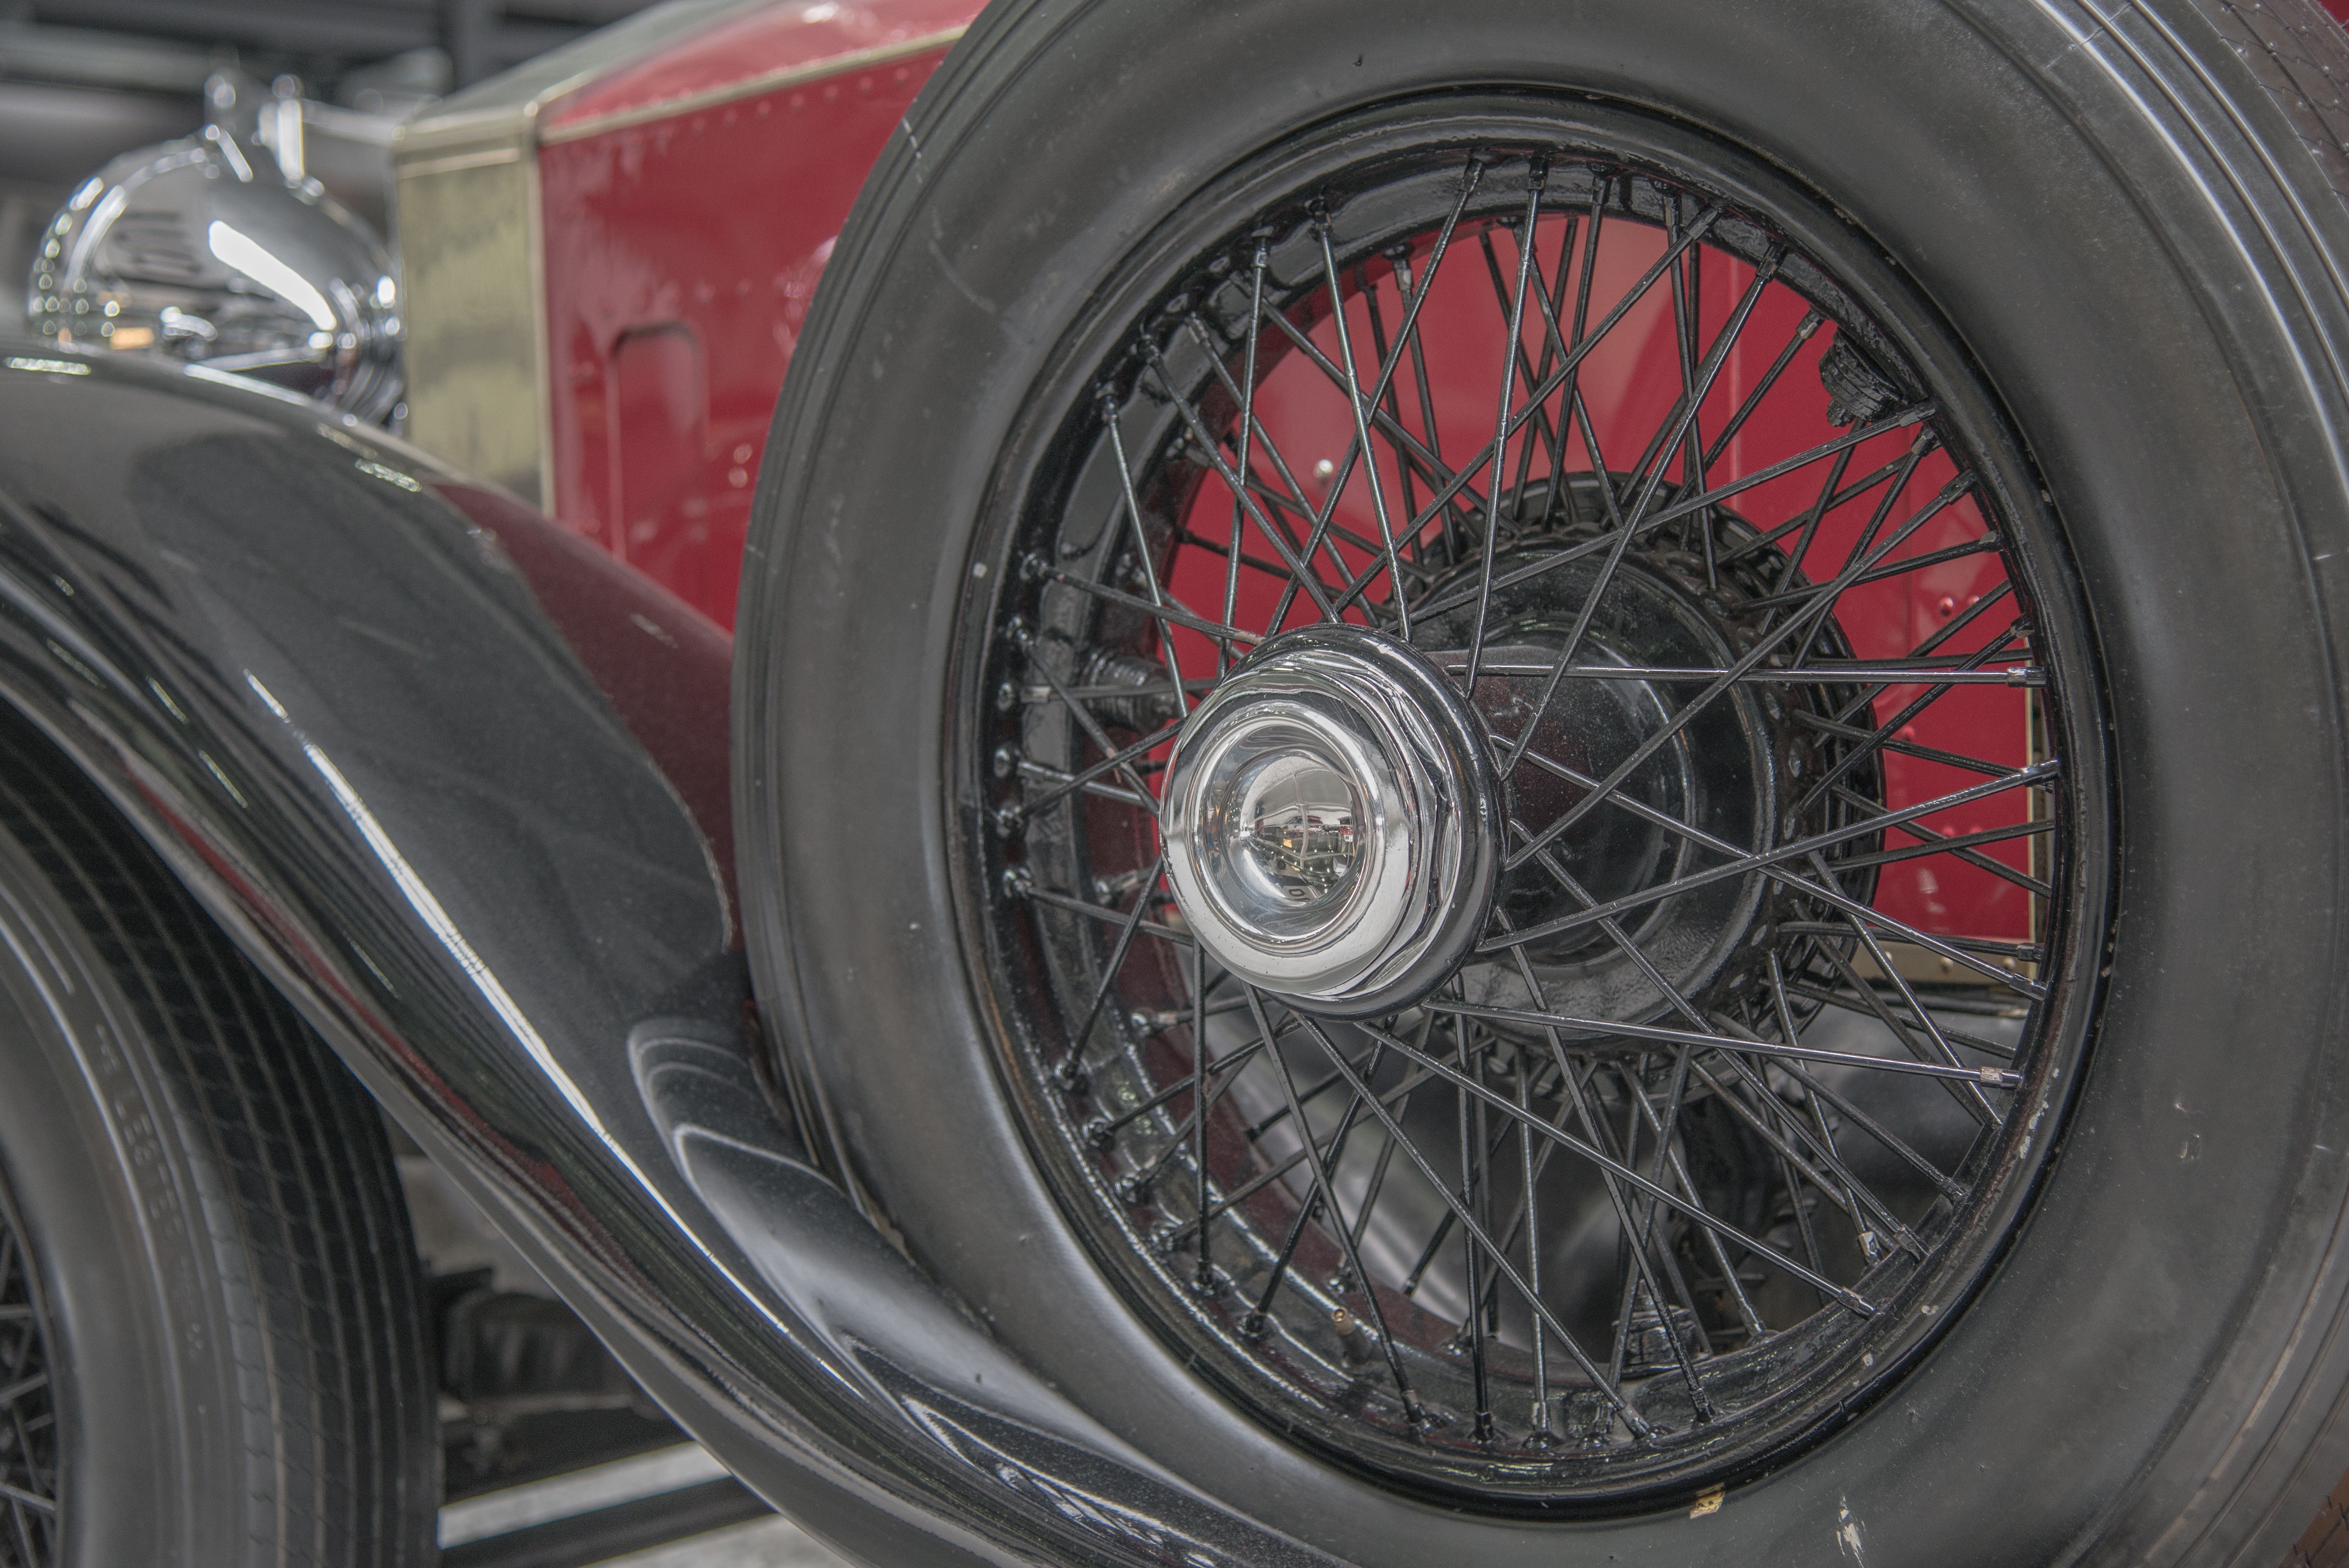
car, wheel, vehicle, spoke, motorcycle, metal, auto, black, tire, automotive, sports car, ford, rim, oldtimer, nostalgic, mature, companions, racing car, vintage car automobile, land vehicle, automobile make, automotive exterior, automotive design, automotive tire, car rims